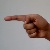
The image shows a hand gesture representing the letter 'G' in Indian Sign Language.